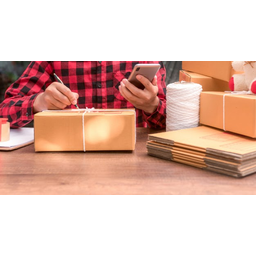
Label: cardboard